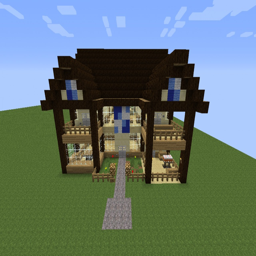
a front shot of the house .